José María de Orbe y Gaytán

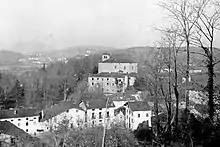
Valde-Espina mansion, Astigarraga

During the dictatorship in public Valde-Espina hardly embarked on anything else than charity. His last recorded political engagements are noted in the early 1930s. During dictablanda he signed the appeal for launching consultations on Basque autonomy; the same year he sort of reconciled with the Carlists, recorded in August as present at opening of Círculo Jaimista in San Sebastián. In 1931-1932 he fully reintegrated within the united Carlist organization, Comunión Tradicionalista; despite his 84 years of age still suspected of anti-Republican conspiracy, in 1932 he got his Astigarraga estate raided by the police again. He was last noted as taking part in Carlist gathering in July 1932 in Villafranca. Having caught a cold during funeral of his younger son in February 1933, he spent the last 4 months of his life in bed. At the moment of his death Astigarraga mansion again enjoyed a status of an iconic Traditionalist site; also Ermua was one of few municipios in Biscay which kept resisting the Basque nationalist sway.